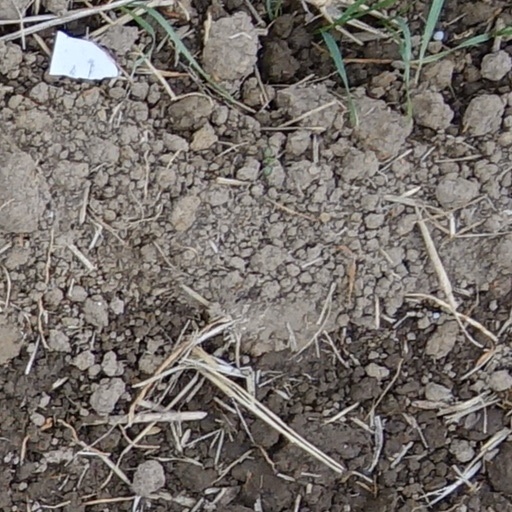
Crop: wheat